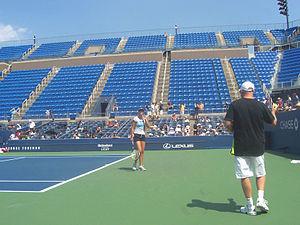
Michael Joyce, né le 1ᵉʳ février 1977 à Santa Monica, est un joueur puis entraîneur de tennis américain, professionnel entre 1991 et 2003.